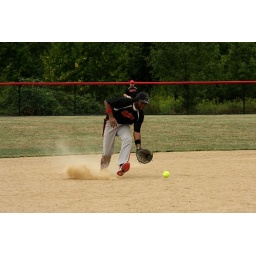
Jon charges in on a ground ball in the game against Houston Nazarene._Nazarene Nationals softball tournament at Cincinnati